Separation Range

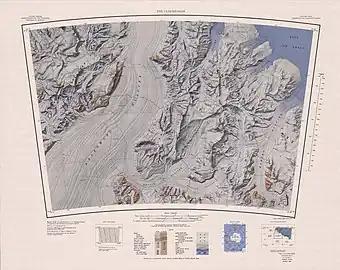
Separation range runs south–north in the north center of the map

A spur, long, descending north-northwest from the base of Separation Range into the east side of Hood Glacier.